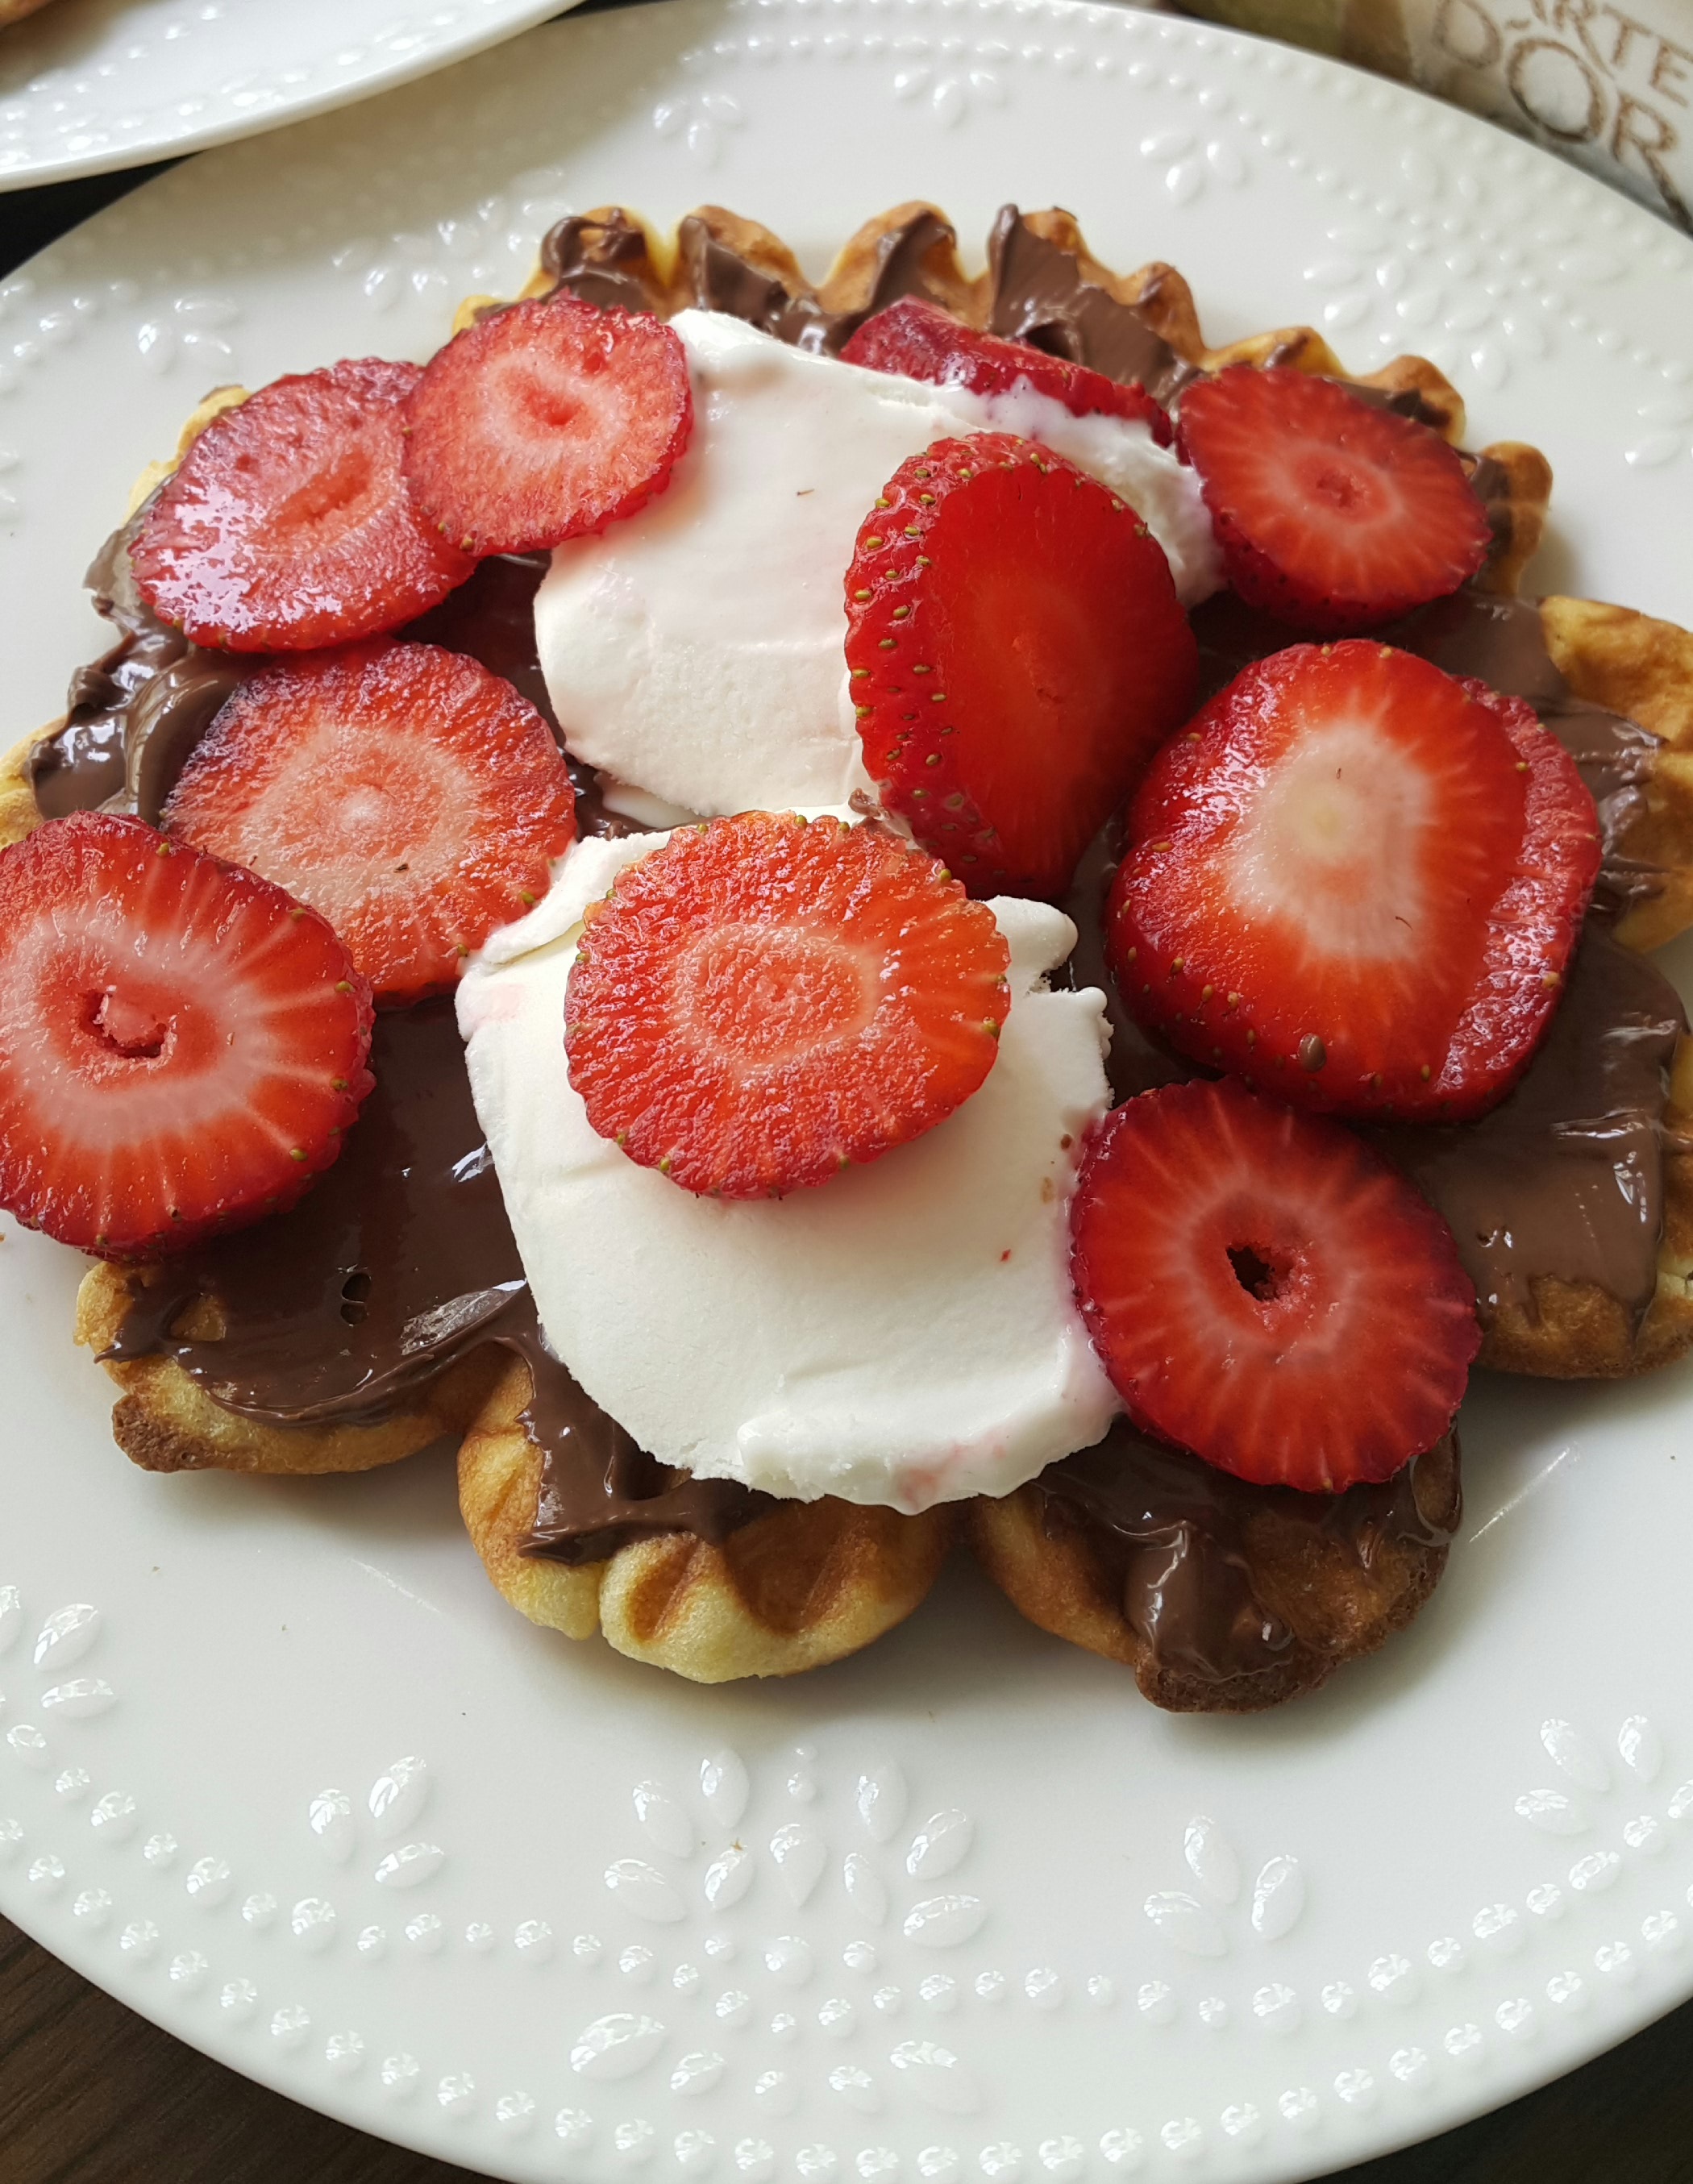
plant, fruit, desert, dish, meal, food, produce, breakfast, chocolate, baking, dessert, waffle, homemade, strawberry, icecream, strawberries, baked goods, pavlova